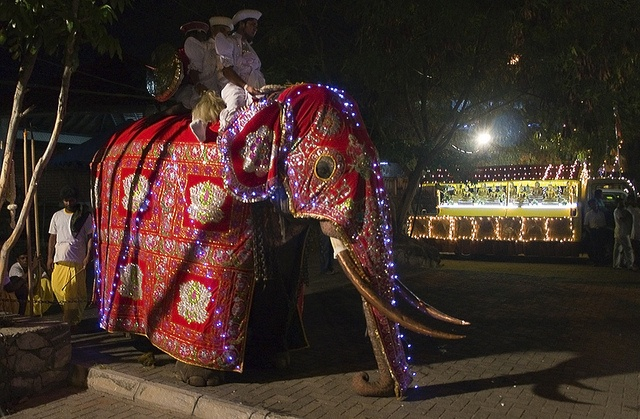
an image of an elephant that is decorated and wearing a dress
A person riding an elephant dressed up at a festival.
man walking a street with a dressed up elephant
People riding an elephant that is highly decorated and draped in cloth.
A large elephant wearing a red costume covered in purple lights